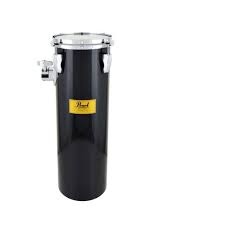
Pearl Masters Premium Maple Custom 16" x 16" Floor Tom Diamond Glitter Finish
PEARL - MMP1616F/C#409 16 X 16" Masters Premium Maple Custom Floor Tom Diamond Glitter Finish Mmp1616f C 409 Masters Premium Custom Foor Tom from Pearl is 100% original and brand new.
Brand: Pearl
Category: Arts & Entertainment > Hobbies & Creative Arts > Musical Instruments > Percussion > Drum Kits > Floor Tom Drum Kits